Toulouse

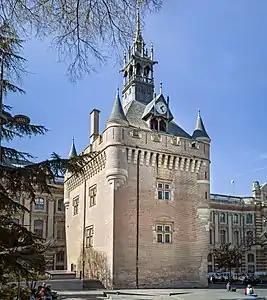
Former tower of the city archives and meeting place of the capitouls, 1525-1530

World War I brought to Toulouse (geographically sheltered from enemy attacks) chemical industries as well as aviation workshops (Latécoère, Dewoitine), which launched the city's aeronautical construction tradition and gave birth after the war to the famous "Aéropostale", a pioneering airmail company based in Toulouse and whose epics were popularised by the novels of writers such as Joseph Kessel and Antoine de Saint-Exupéry (himself an "Aéropostale" pilot).